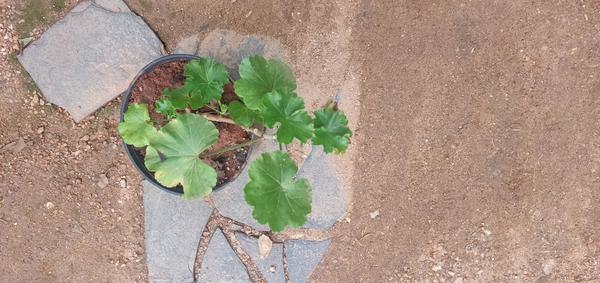
Plant: Geranium